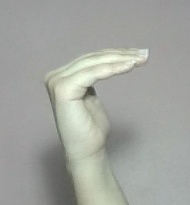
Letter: haa